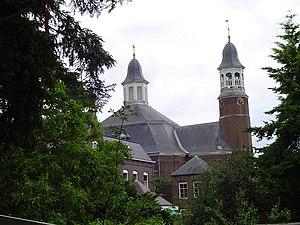
Ravenstein est une ville et une ancienne commune des Pays-Bas méridionaux, dans la province du Brabant-Septentrional. Historiquement, Ravenstein a été le chef-lieu de la Seigneurie de Ravenstein, du Pays de Ravenstein.